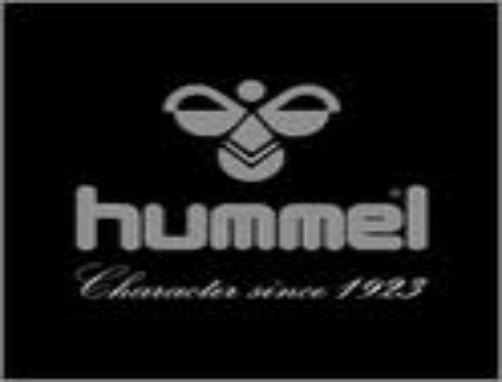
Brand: Hummel-1
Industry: Clothes